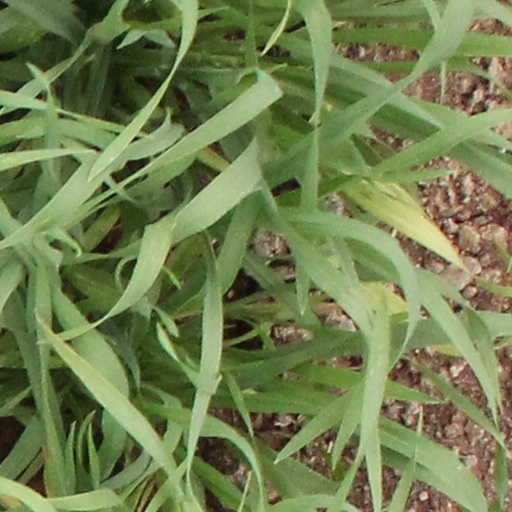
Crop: wheat